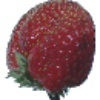
Label: strawberry_wedge